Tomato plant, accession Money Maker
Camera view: vertical (180 deg); turntable rotation: 180 degrees
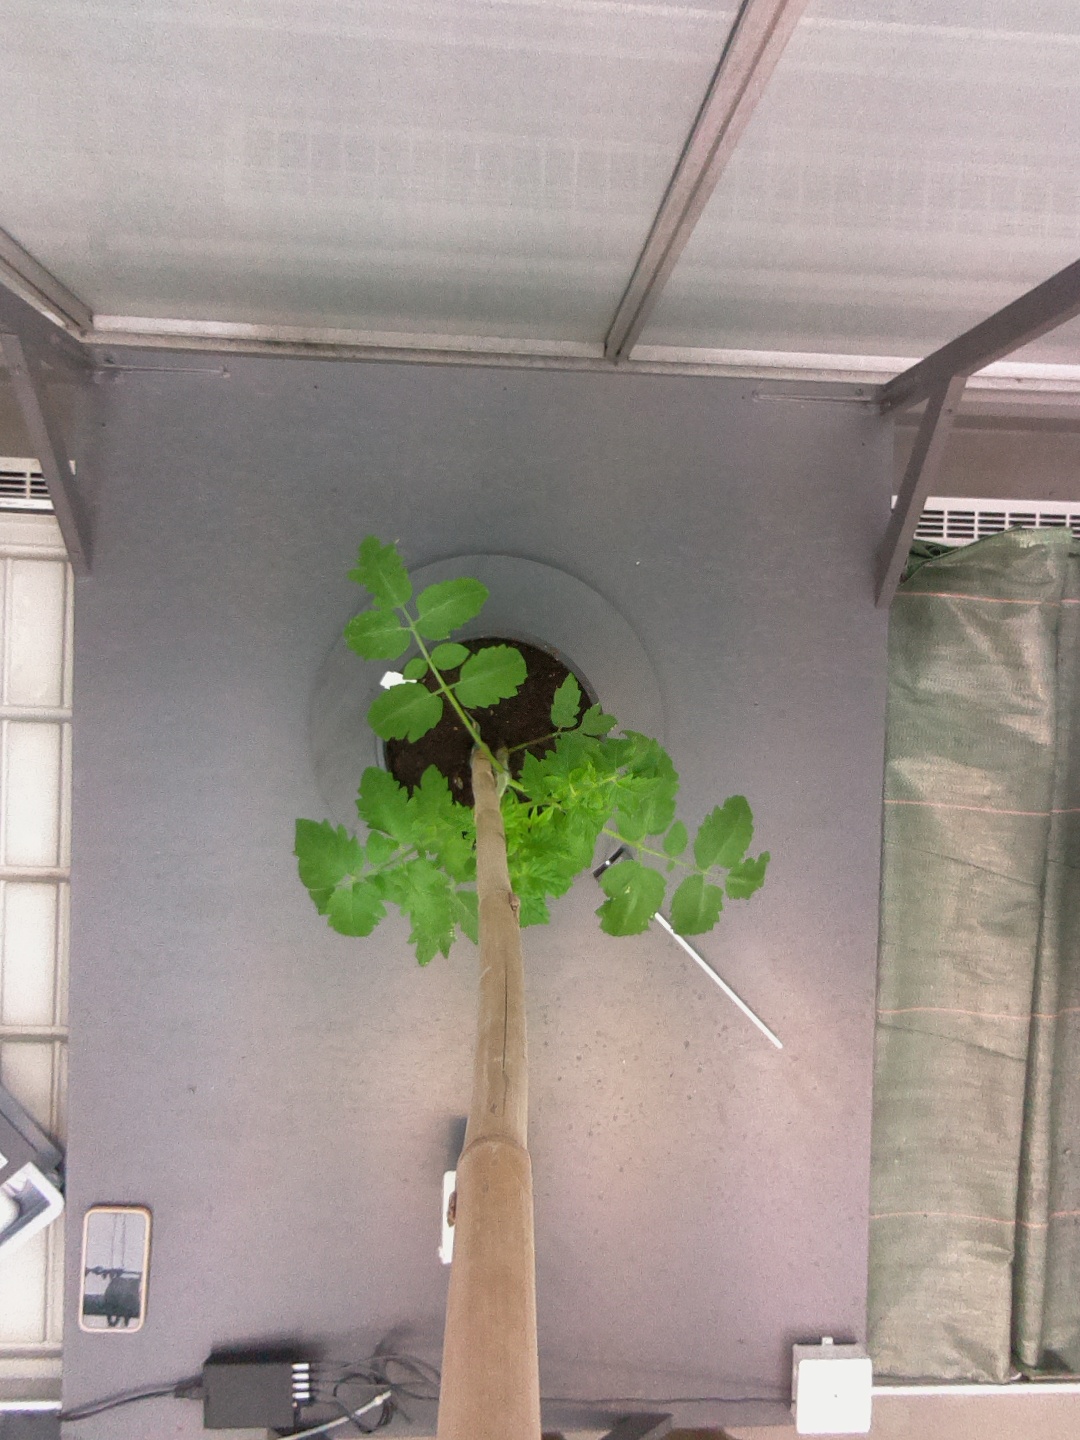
BBCH growth stage 13: 6 of true leaves visible